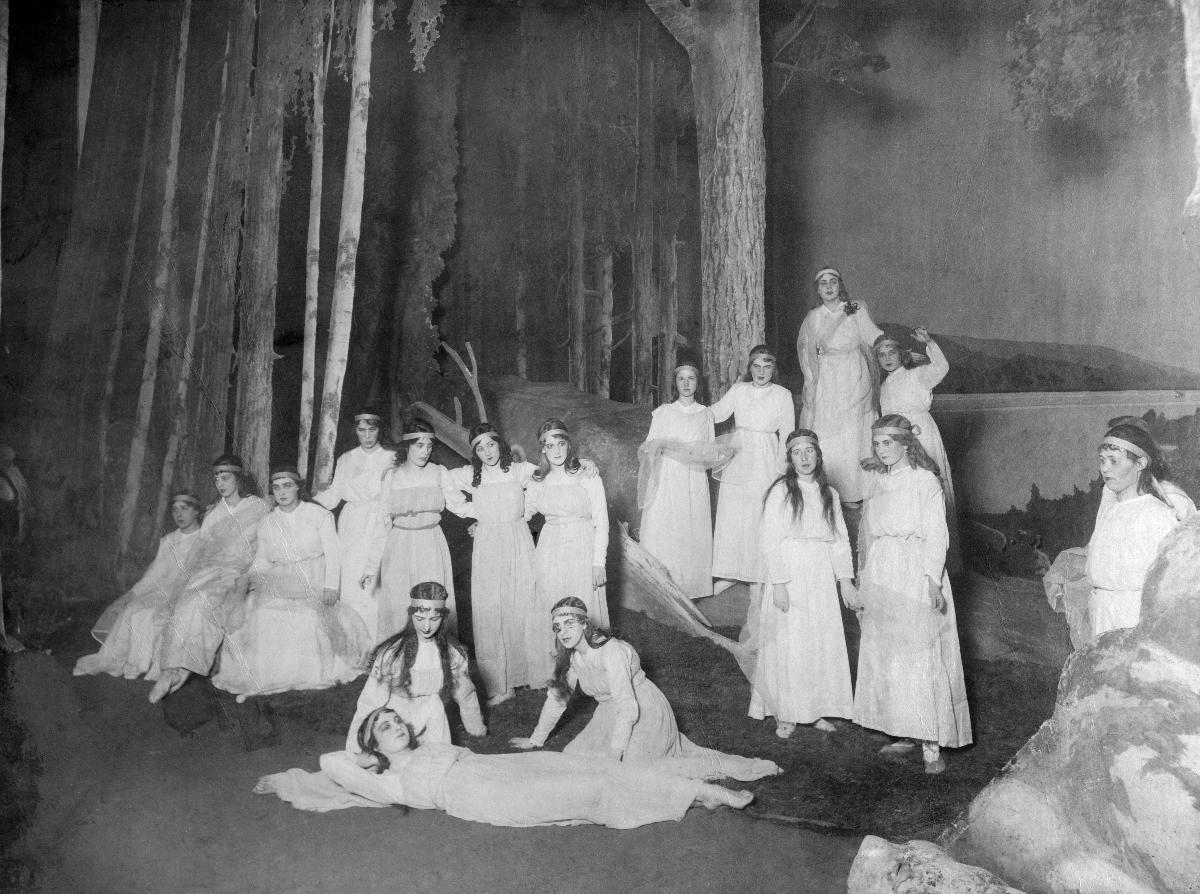
Kullervo-ooppera Kansallisteatterissa
The opera Kullervo at Finnish National Theatre
sisällön kuvaus: Armas Launiksen ooppera Kullervo Kansallisteatterissa 1917. Ensimmäinen näytös: Sinipiikain tanssi. content description: The opera Kullervo by Armas Launis at Finnish National Theatre in 1917. First act: The dance of the blue maidens.
Vuosi: 1917
Paikka: Suomi; Suomi, Uusimaa, Helsinki
Aiheet: oopperataide; oopperat; lavastus; näyttämöt; teatteritaide; opera (arts); set design; stages (theatre); music; opera; theatre; scenography; scene; theatre (art forms); operakonst; iscensättning; scener; teaterkonst